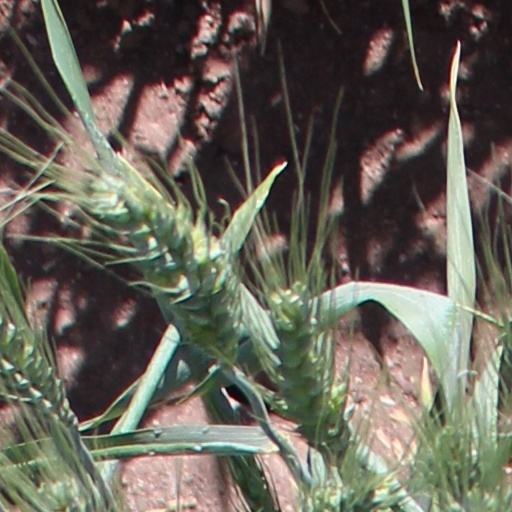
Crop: wheat